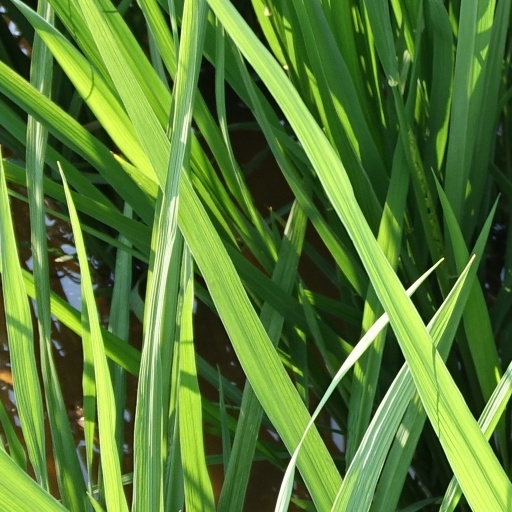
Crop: rice